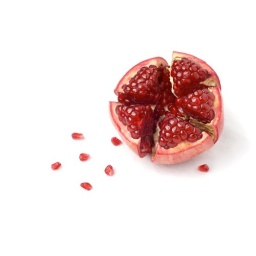
broken ripe pomegranate fruit and seeds over white cloth. isolated.